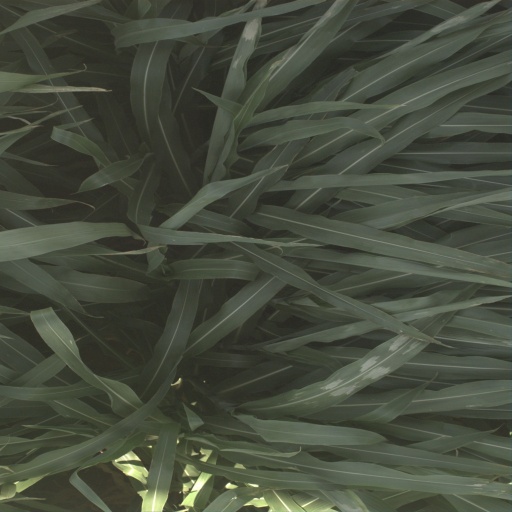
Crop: sorghum